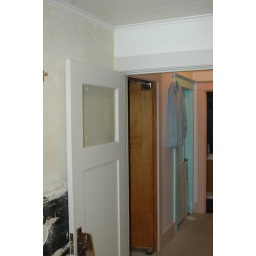
Here you can see the drop ceiling that is leaving, the wall on the left that is leaving, and the door in front that's leaving.